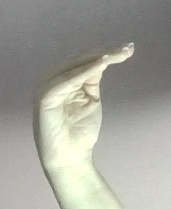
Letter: haa